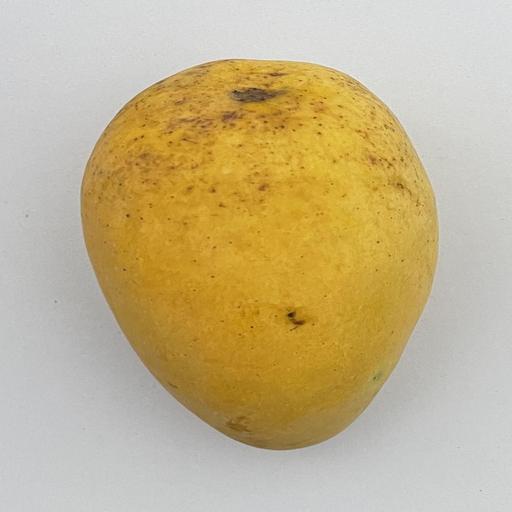
Crop type: Mango_Alphonso